Optically stimulated luminescence thermochronometry

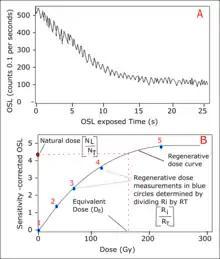
Plot A shows the decay curve of an OSL signal emitted by an aliquot. Plot B shows sensitivity correction of OSL signal using the single aliquot regenerative (SAR) technique. The signal is recorded in the photomultiplier tube (OSL counter). The OSL signal is displayed in a computing system attached to the OSL detection system. The natural dose OSL sensitivity (N / N) is shown by the red circle. The natural dose will plot directly on the vertical axis because SAR dose has not been introduced. The regenerative dose signals (R / R) are represented by the red circles and the regenerative dose curve is the line that passes through the dose signals (i.e. 5 blue circles) as labelled. To determine the equivalent dose (formula_4), a line is drawn horizontally from the natural OSL signal to intercept with the regenerative curve. The horizontal value at the point of intercept corresponds to the equivalent dose (formula_4). The unit is Gray (Gy).

By combining the four equations above, a single differential equation is developed to convert the luminescence into cooling rate. We have: